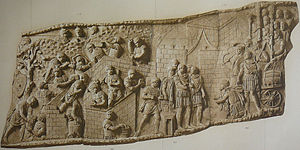
Romerriget / Militær
Et panel fra Trajans kolonne viser opbygningen af et fort og modtagelse af en daciansk ambassade
Romerriget var et af de største imperier i historien med magt i både Europa, Nordafrika og Mellemøsten. Selv om dets geografiske udbredelse stort set var fastlagt under den romerske republik, anføres det ofte, at det grundlagdes af Julius Cæsar, som i en tid med borgerkrige og politisk ustabilitet blev udnævnt til livsvarig diktator og myrdedes i 44 f.Kr. Derefter vandt Cæsars adoptivsøn, Octavian, kampen om at blive hans efterfølger ved at slå Marcus Antonius og Cleopatra i Søslaget ved Actium i 31 f.Kr. i Egypten. Senatet gav ham den overordnede magt og den nye titel Augustus i 27 f.Kr.. Det var republikkens undergang.